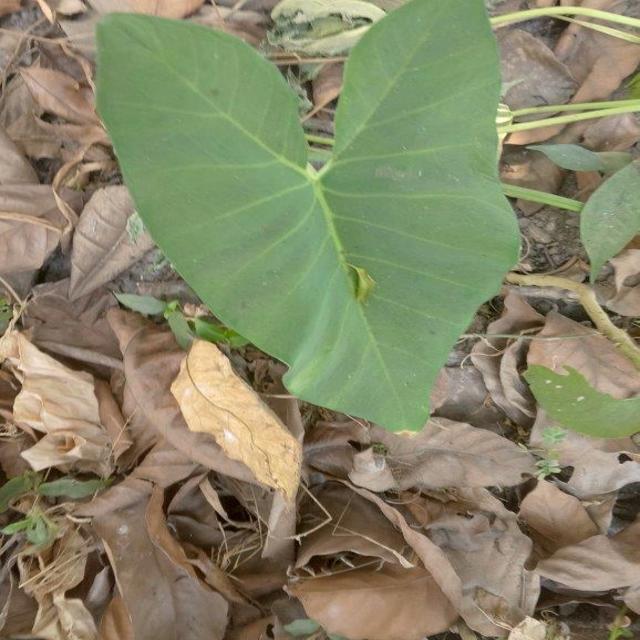
Label: Early_Blight